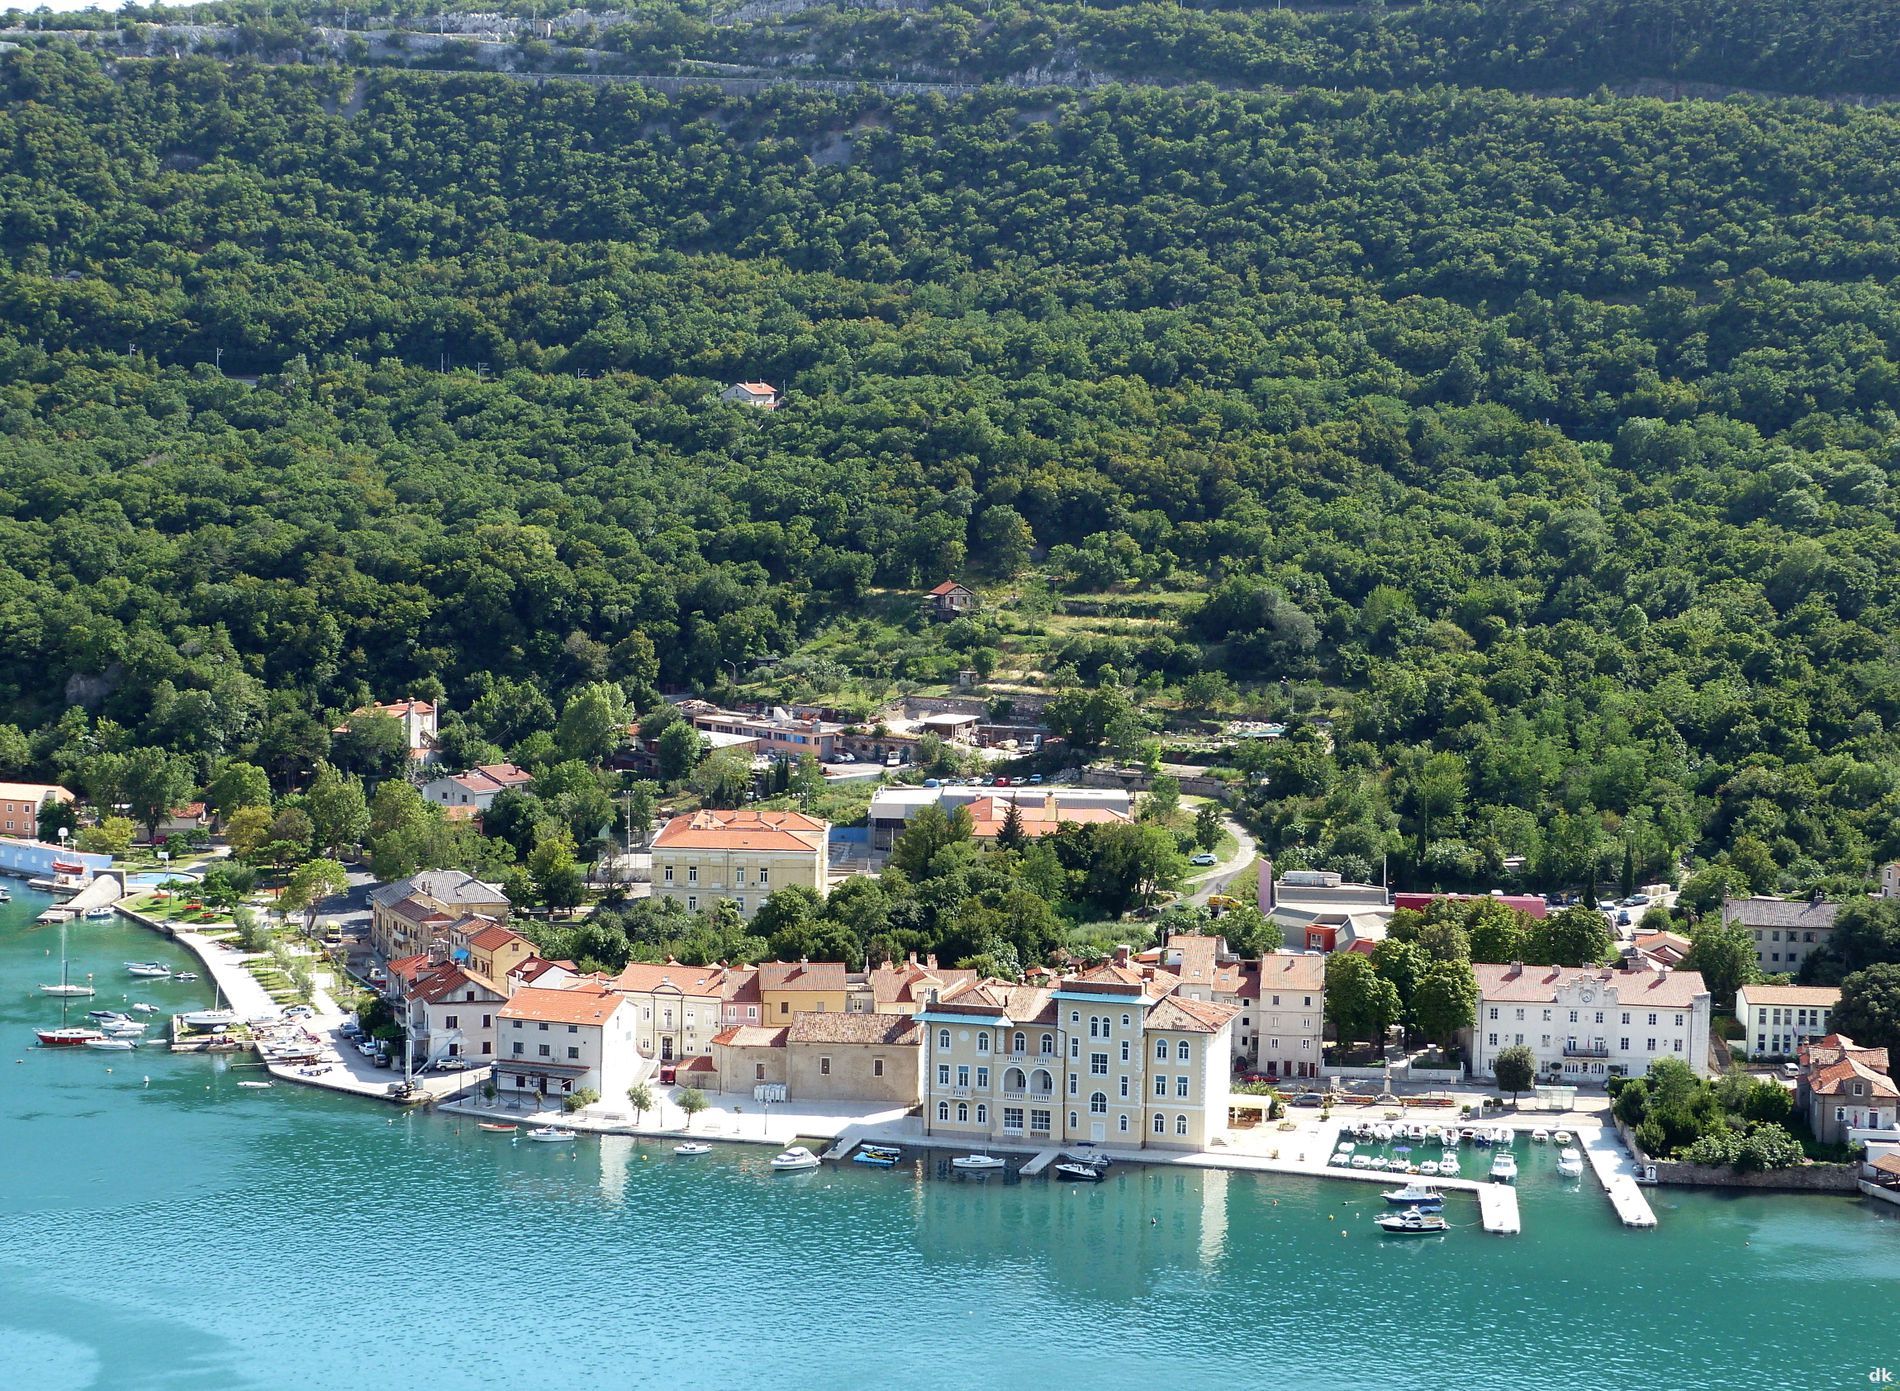
Waterfront Town.
Image features a waterfront town in the middle, with dense green vegetation above and a clear blue waterbody, probably a sea, at the bottom, with many boats sailing in.
A high-angle shot taken under soft daylight with a natural green and cool blue color palette, featuring a waterfront town in the middle, with dense green vegetation above and a clear blue waterbody, probably a sea, at the bottom, with many boats sailing in. The image gives a sense of calmness, peacefulness, quiet, and showcases the beauty of nature.
Labels: Water, Waterfront, Architecture, Building, Cityscape, Urban, Land, Nature, Outdoors, Scenery, Sea, Pier, Harbor, Boat, Transportation, Vehicle, City, Lake, Aerial View, Shoreline, Coast, Marina, Pool, Swimming Pool, Plant, Tree, Housing, Vegetation, Neighborhood, Summer, Watermark, Sky, Boats, Cars, Car
Camera: Panasonic DMC-FZ45
Aperture: F4
Exposure: 1/200 sec
ISO: 80
Focal length: 12.4 mm